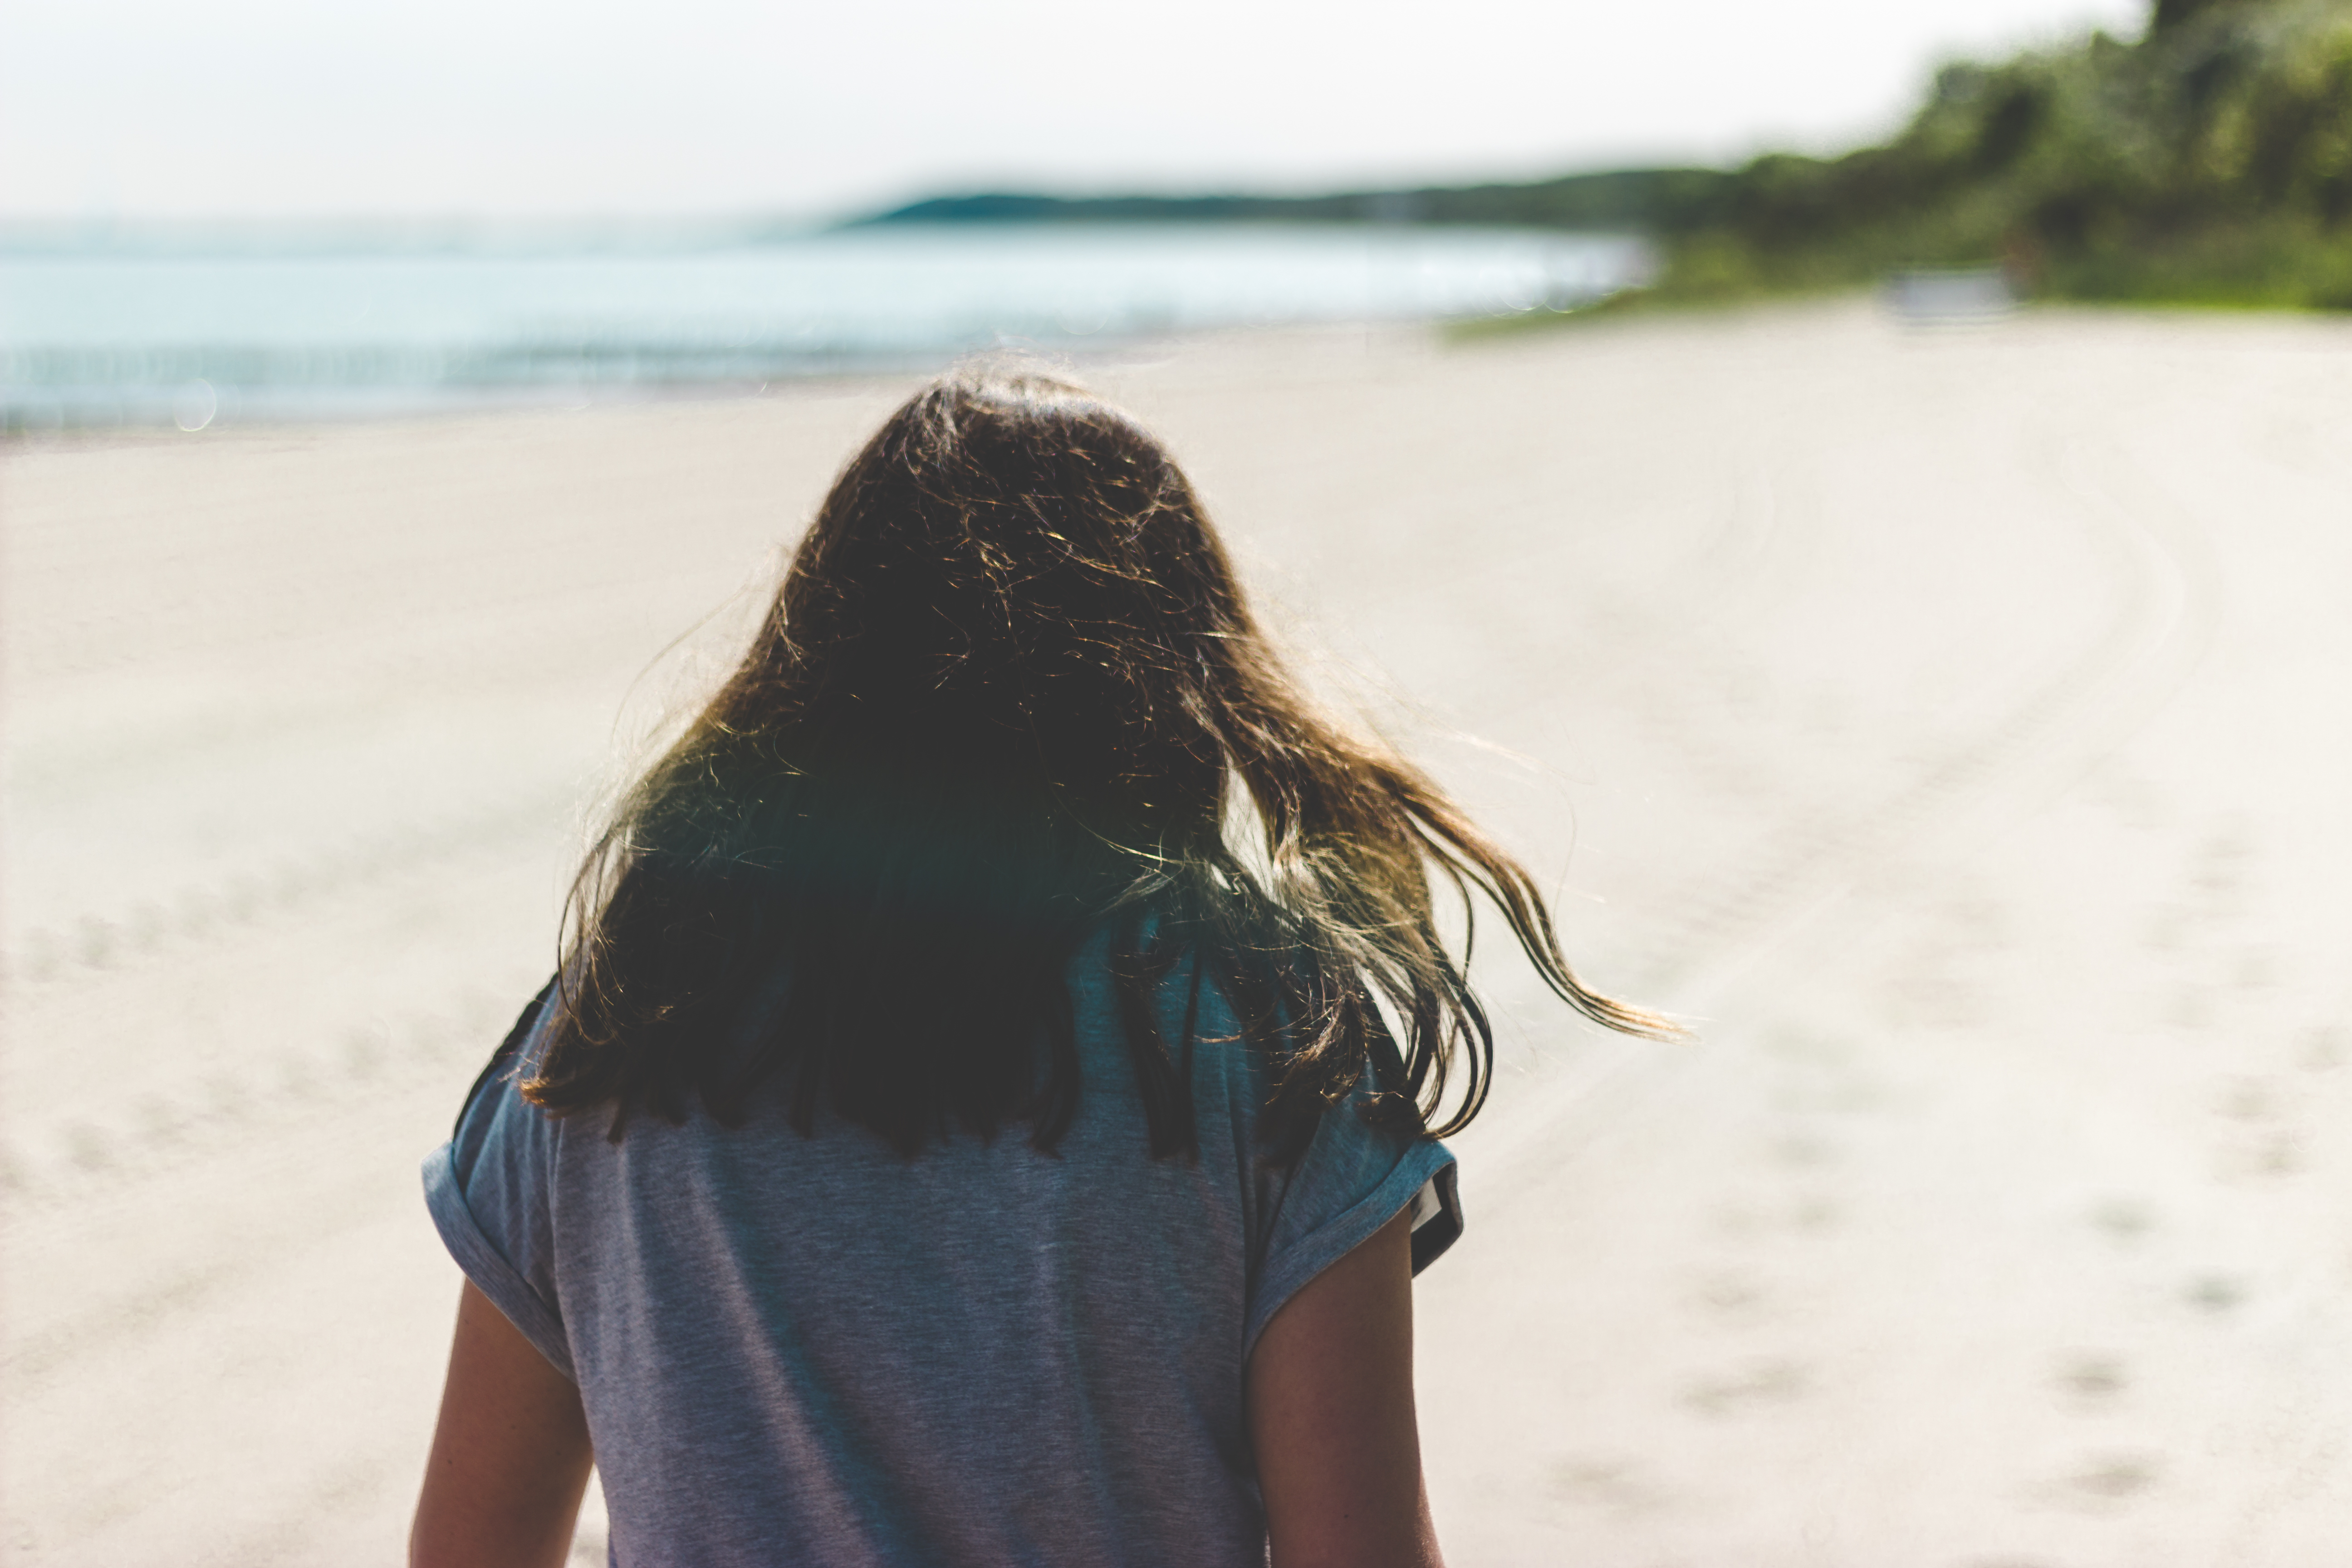
beach, sea, sand, ocean, girl, woman, hair, wave, female, model, spring, blue, lady, human body, dress, photograph, beauty, photo shoot